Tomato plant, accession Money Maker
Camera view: vertical (180 deg); turntable rotation: 270 degrees
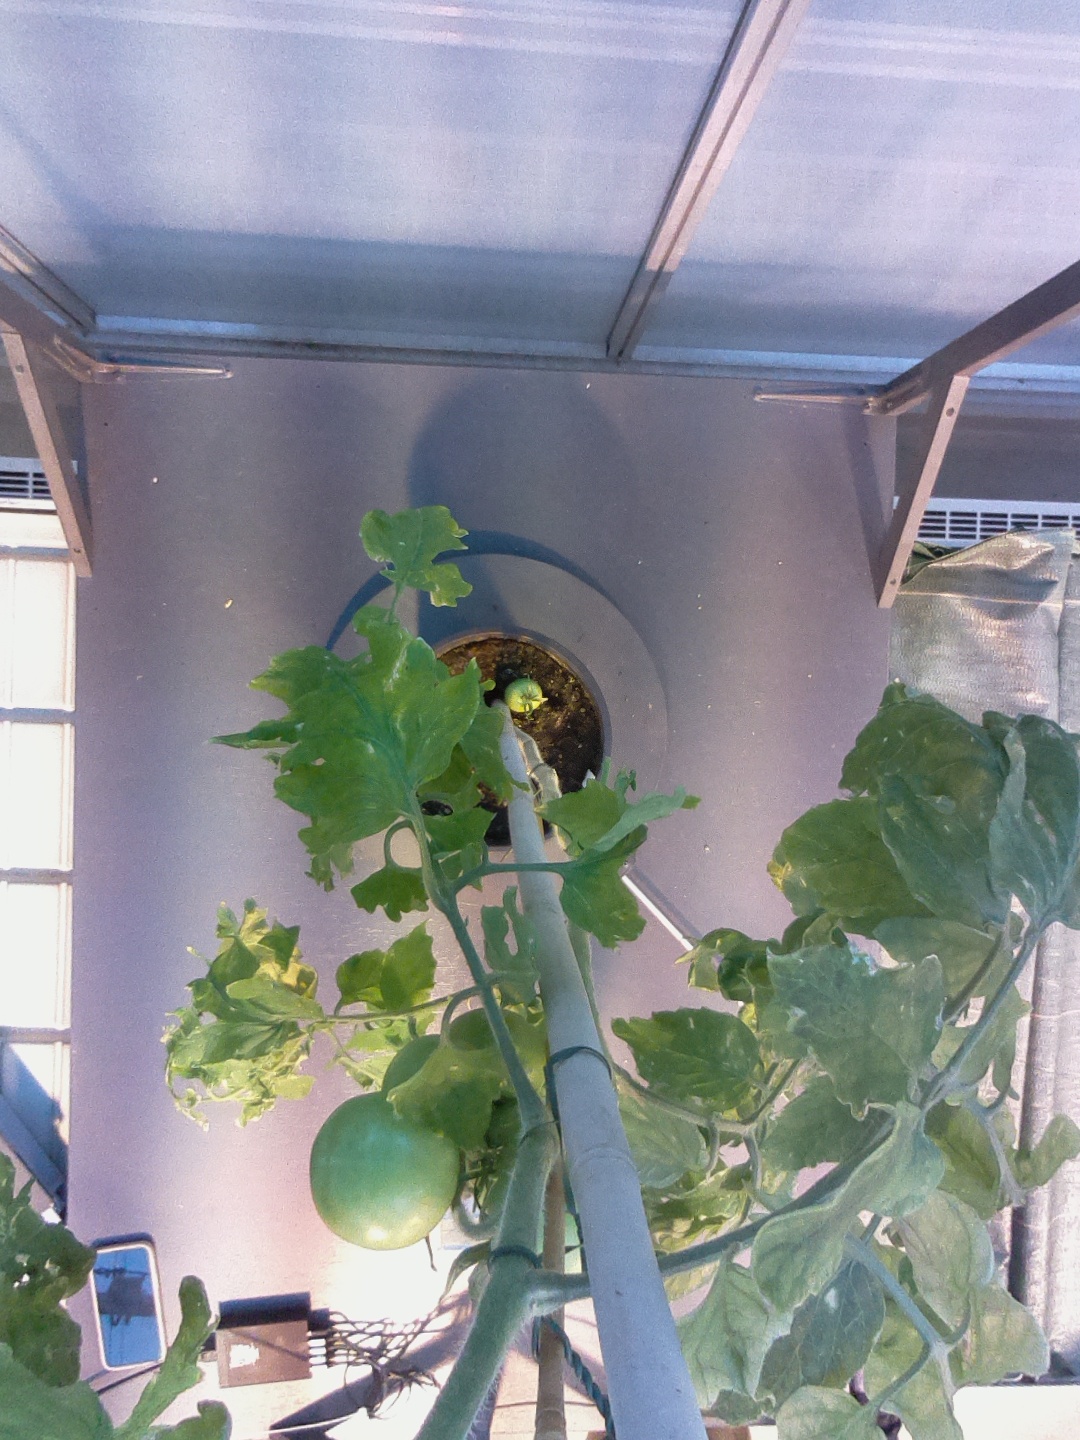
BBCH growth stage 79: 90% -100% of final fruit size